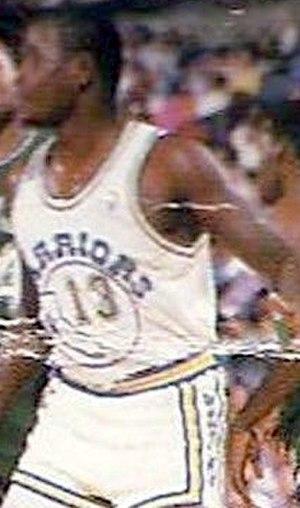
Larry Smith est un ancien joueur américain de basket-ball et actuellement entraîneur.